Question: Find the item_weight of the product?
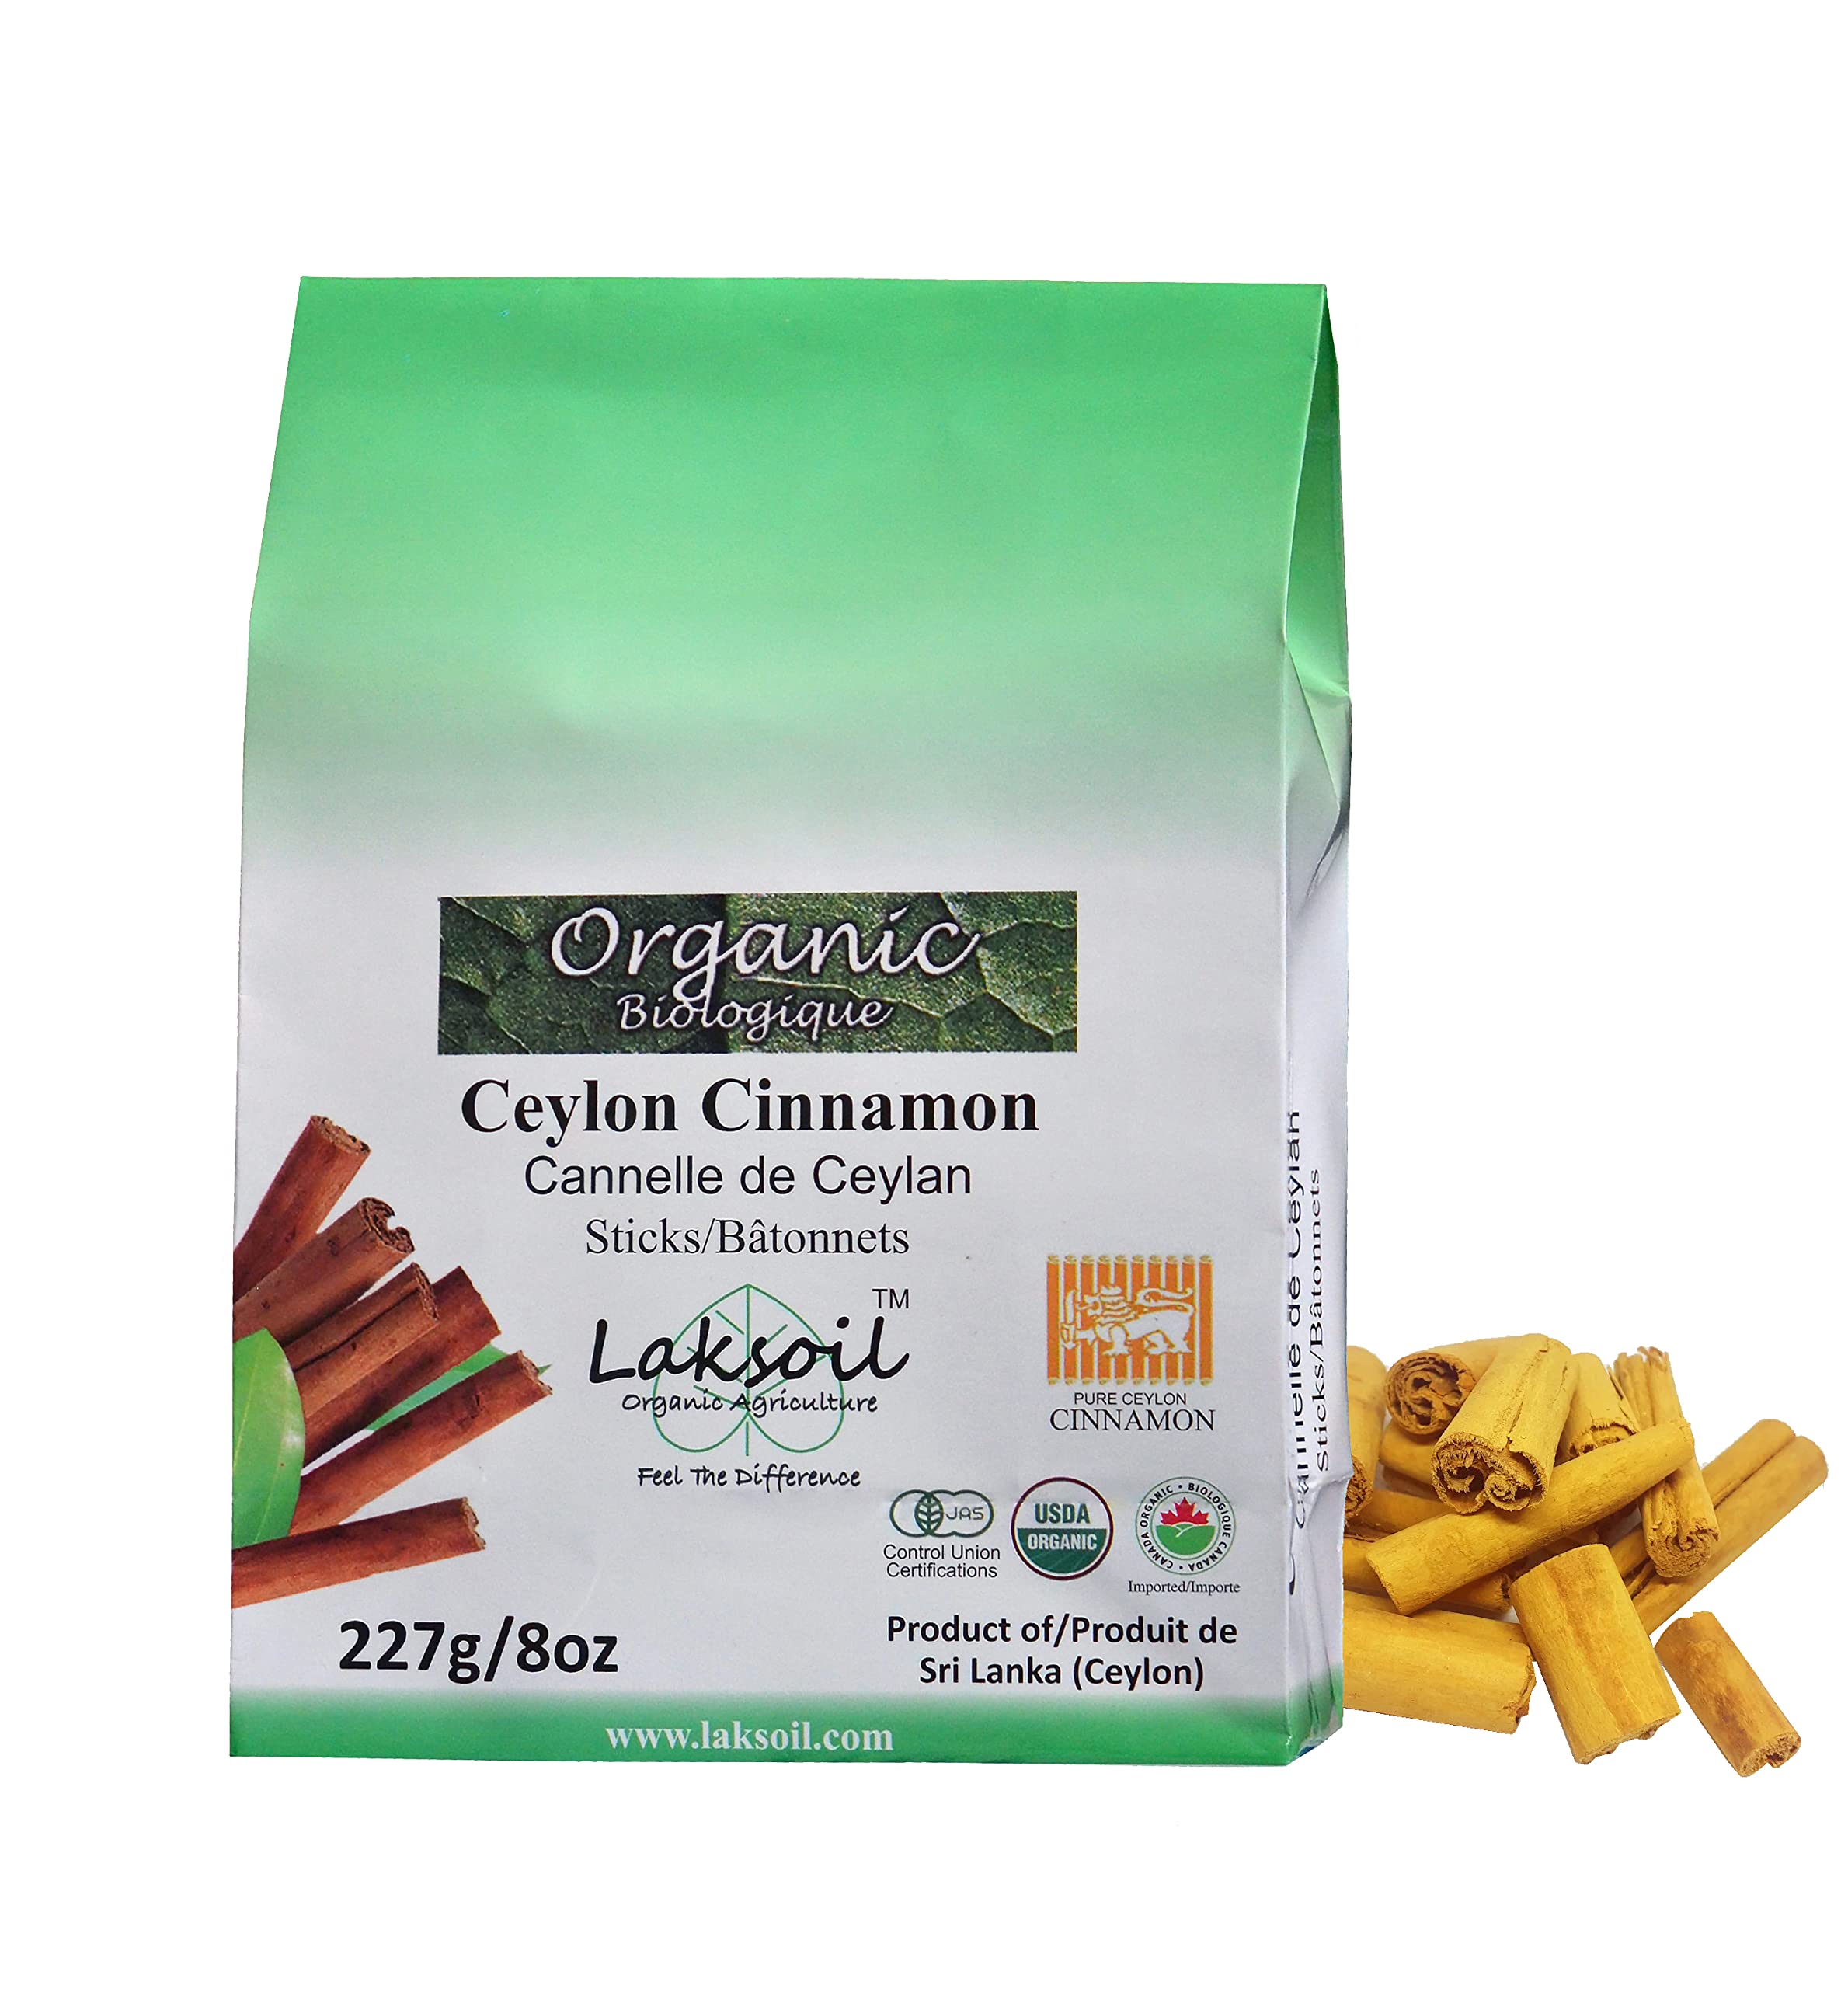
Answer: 227.0 gram